Pál Schmitt

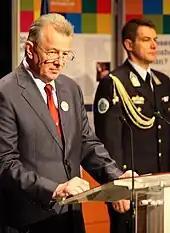
Pál Schmitt in 2011

Between 1983 and 1989, Schmitt was the general secretary of the Hungarian Olympic Committee and under-secretary of sports between 1981 and 1990. In 1989 after the End of Communism in Hungary he became president of the Hungarian Olympic Committee. He later became a diplomat, serving as Hungary's ambassador to Spain (1993–1997) and Switzerland (1999–2002). While in Spain he was also accredited to Andorra from 1995.